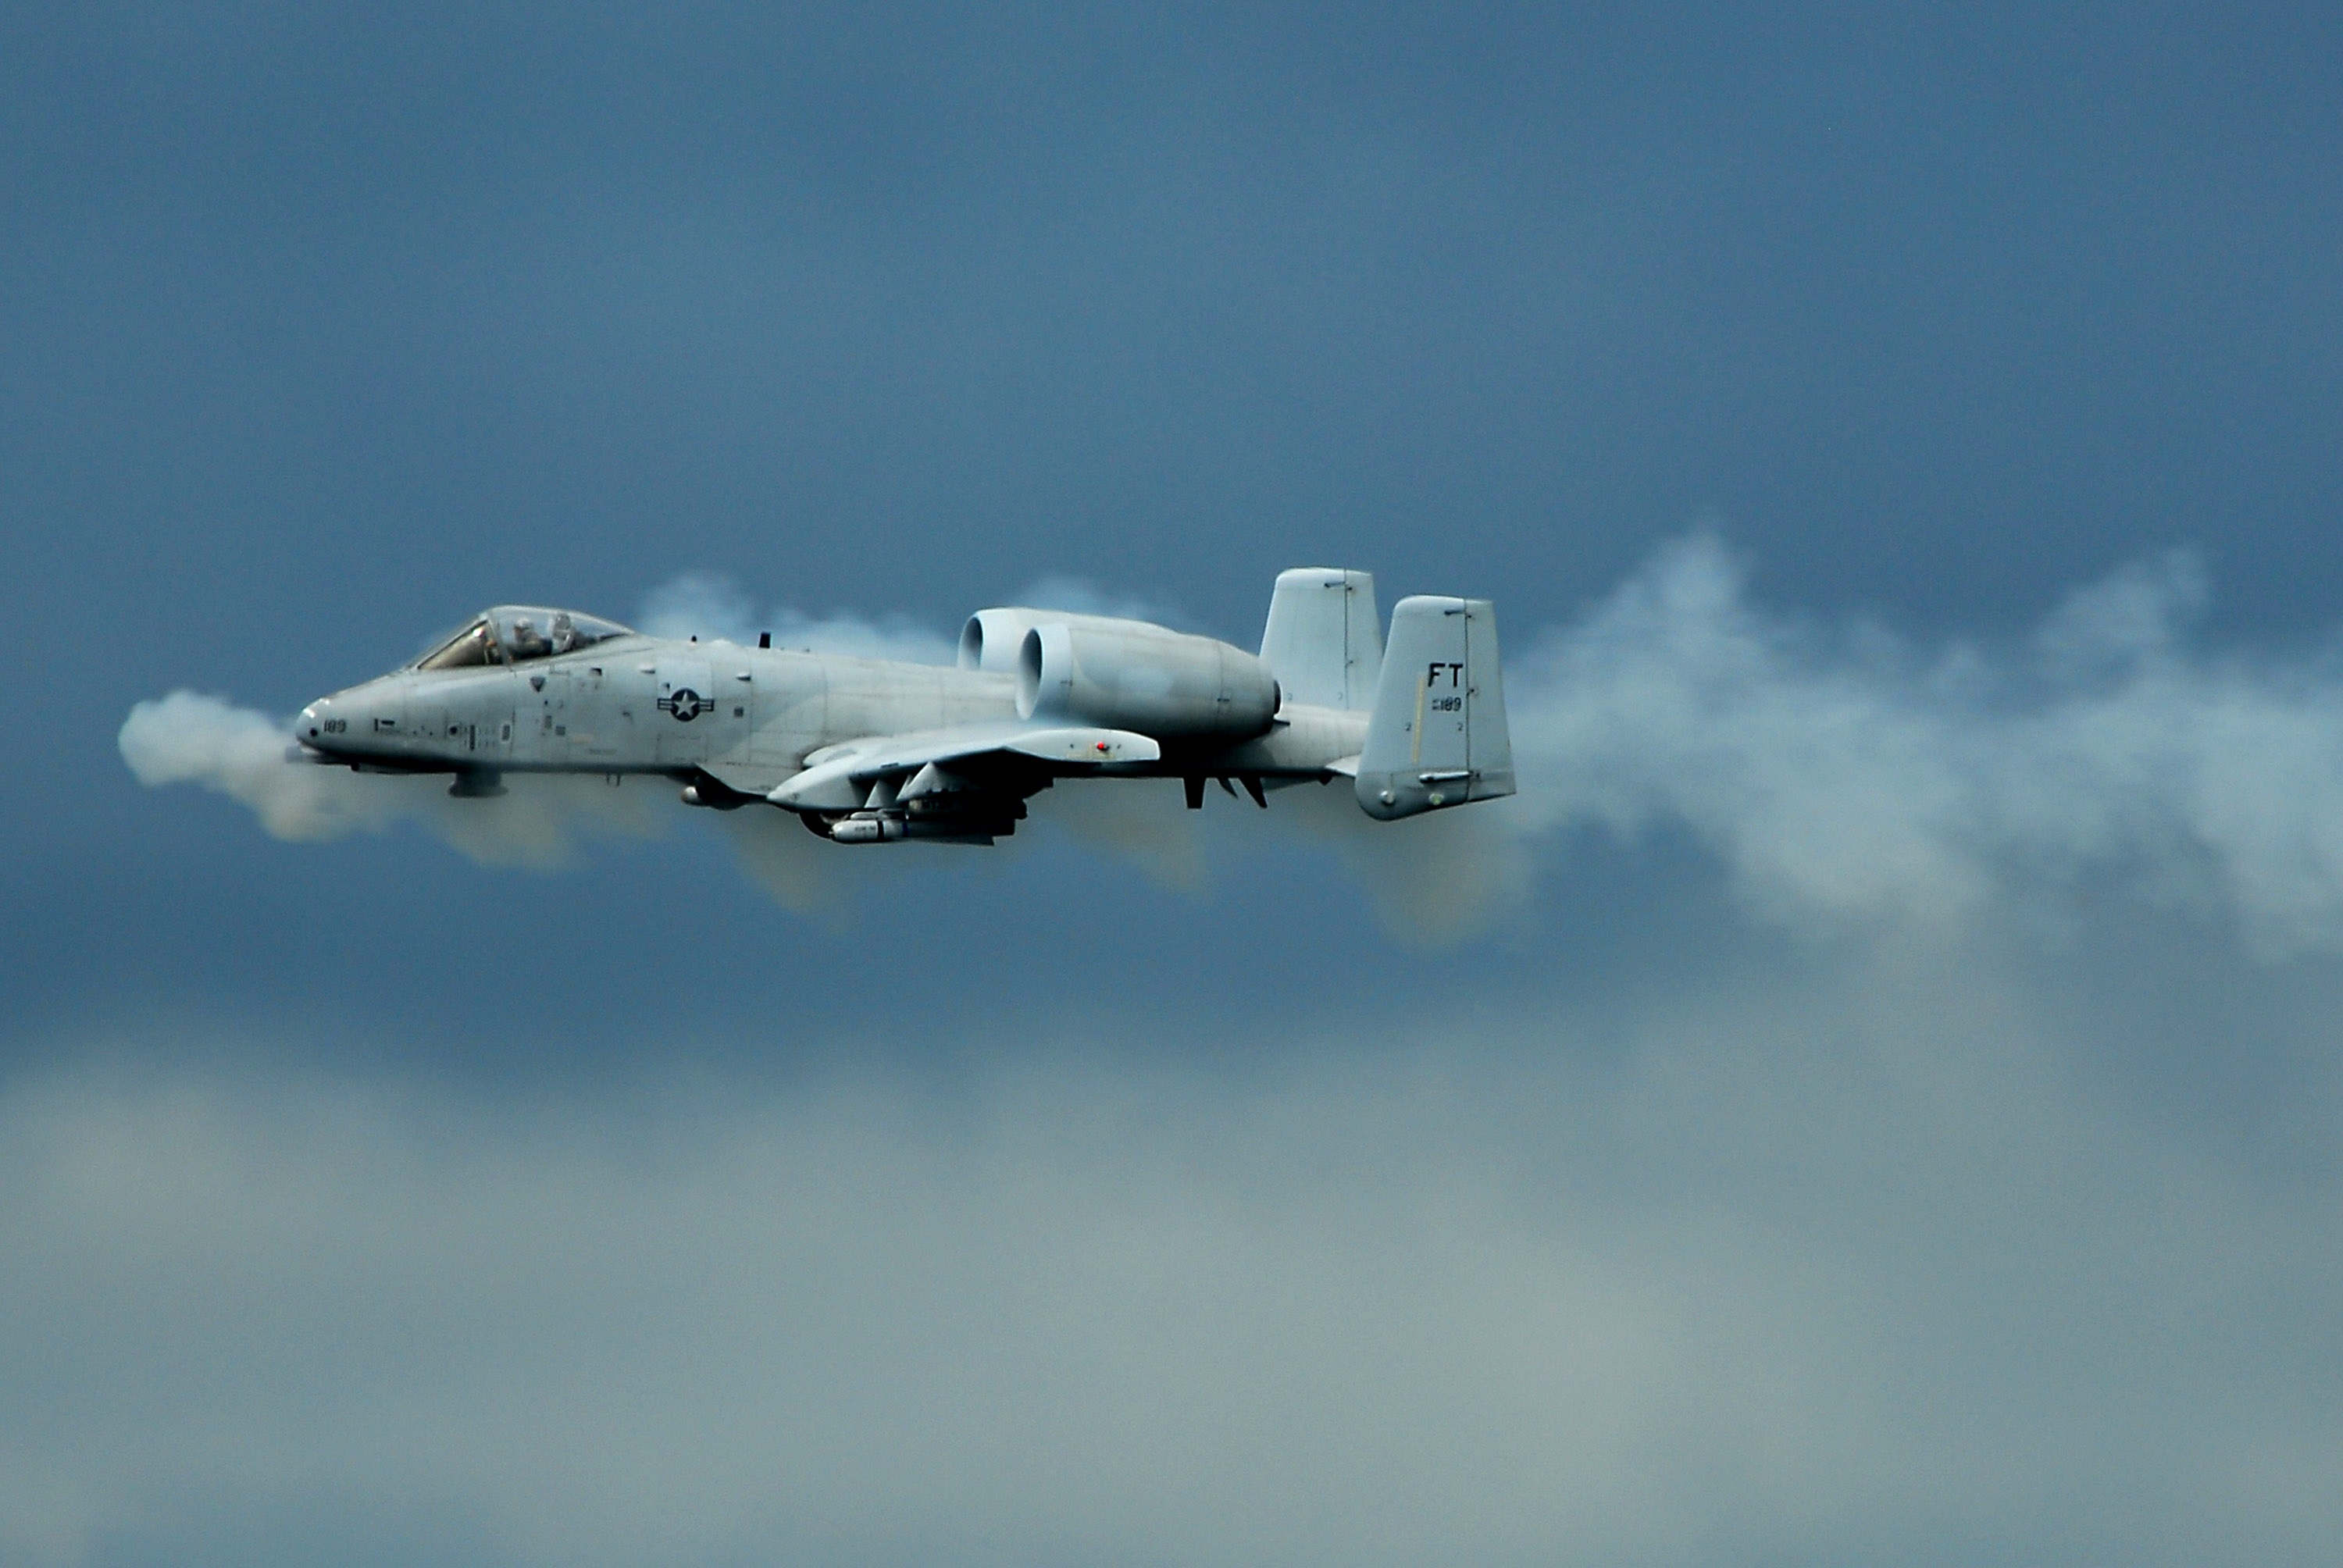
flying, airplane, plane, aircraft, jet, vehicle, airline, aviation, weapon, side view, takeoff, warthog, a10, air force, jet aircraft, fighter aircraft, military aircraft, thunderbolt, atmosphere of earth, aircraft engine, fairchild republic a 10 thunderbolt ii, ground attack aircraft